Answer in natural language. Considering the relative positions, where is blue color bed (highlighted by a red box) with respect to gray colour chair  shape square (highlighted by a blue box)? Choose between the following options: left or right
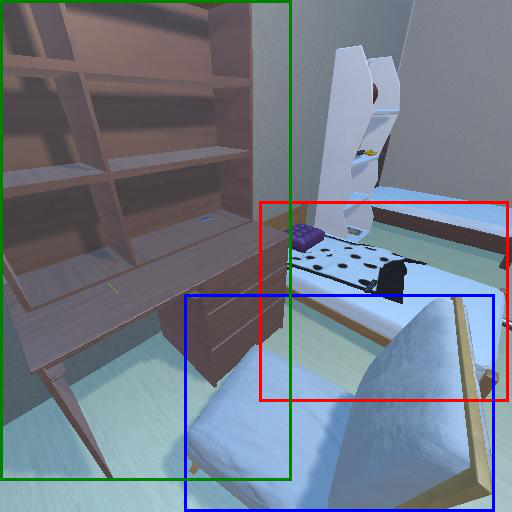
<answer>right</answer>